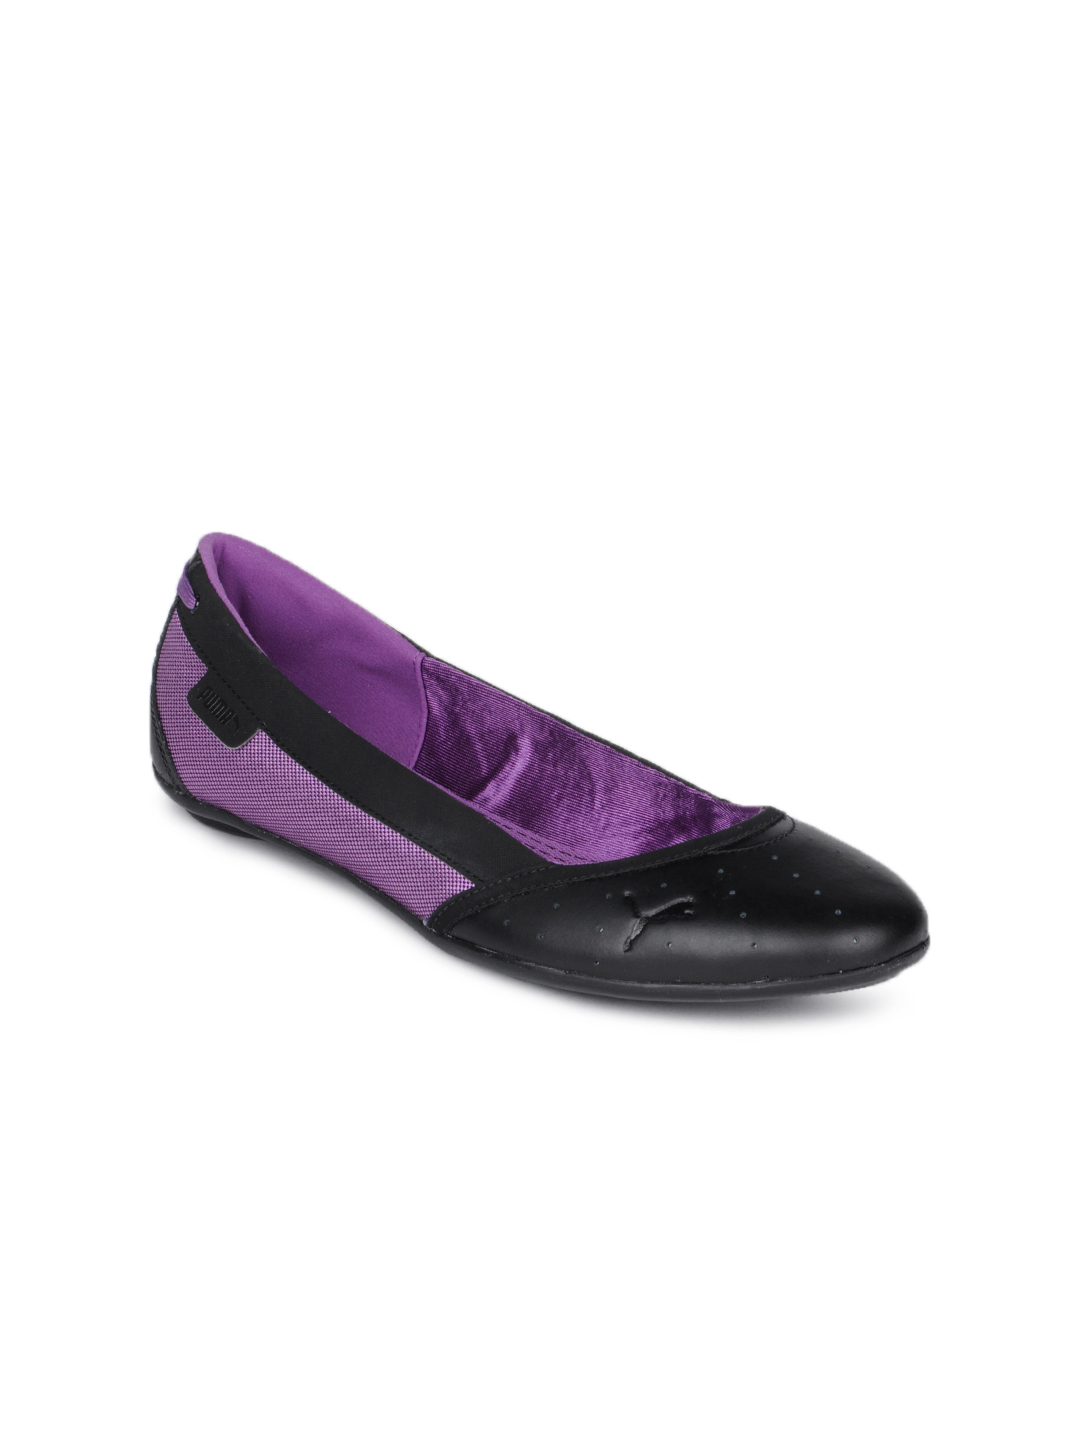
Puma Women Purple Wynne Shoes
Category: Footwear / Shoes / Casual Shoes
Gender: Women
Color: Purple
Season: Summer 2010
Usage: Casual